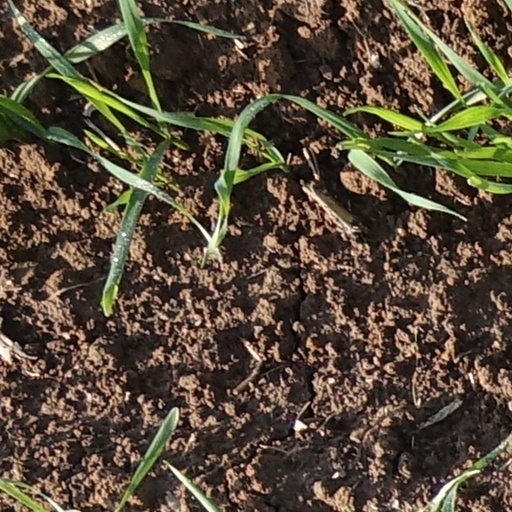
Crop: wheat